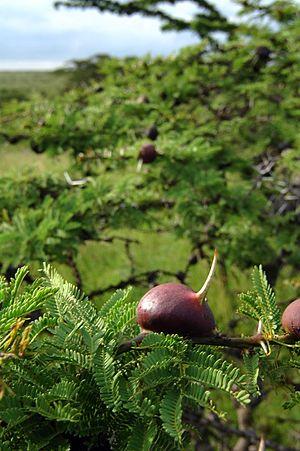
Vachellia drepanolobium est une espèce d’arbres de la famille des Fabaceae qui croit dans la savane africaine, dans l’Est du continent. C’est un arbre de petite taille et il a été beaucoup étudié pour ses défenses contre l’herbivorie.